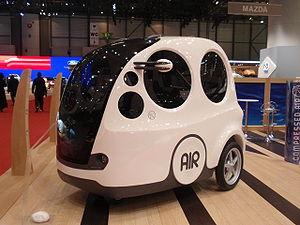
Motor Development International est un groupe comprenant plusieurs sociétés : une S.A. luxembourgeoise et deux filiales françaises situées à Carros, en France. Sa principale activité est le développement d'automobiles utilisant l'air comprimé comme mode de propulsion et de solutions de stockage d’énergie.
L'AirPod est un prototype de véhicule utilisant un vecteur énergétique alternatif, inventé par le Français Guy Nègre, produit par Motor Development International ; il est propulsé par de l'air comprimé stocké dans un réservoir.